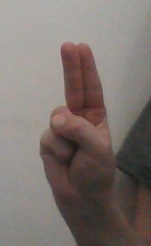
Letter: taa